Pacific Tsunami Museum

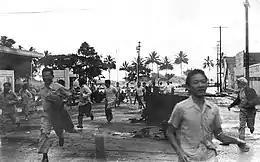
The 1946 Tsunami in Hilo

The museum traces its origins to 1988, when Dr. Walter Dudley, a professor at the University of Hawaii–Hilo, was soliciting survivor stories from the community for his book "Tsunami!". Dr. Dudley would later publish additional chronicles of tsunami survivors.